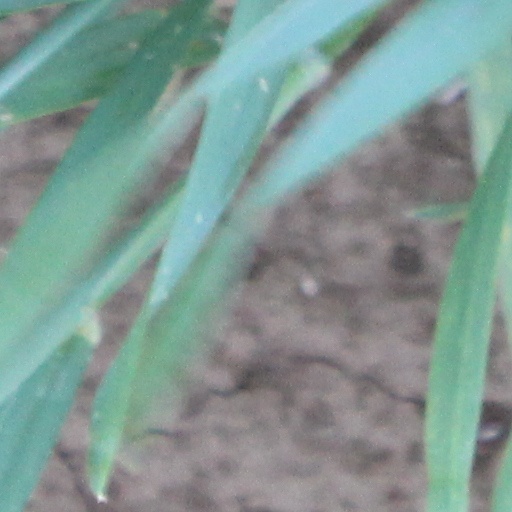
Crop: wheat